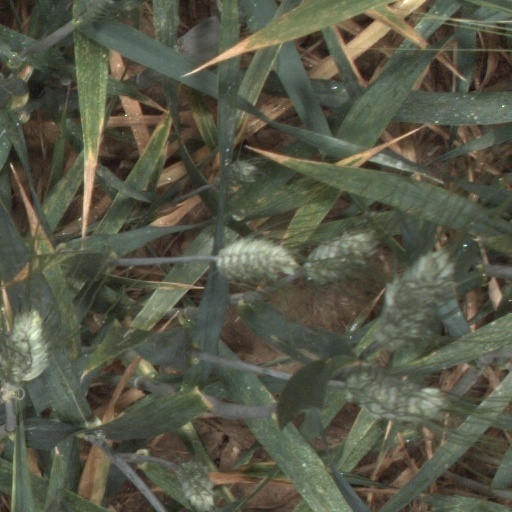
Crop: wheat